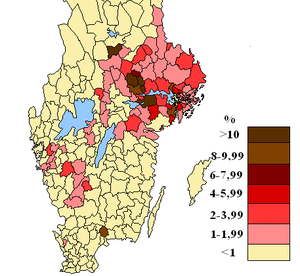
Sverigefinner
Finsktalende i sydlige Sverige i procent, 2005
Sverigefinner er den del af den svenske befolkning, der nedstammer fra finner. Da Finland i over 600 år indgik som en del af Sverige, er der i dag en relativt stor andel af sverigefinner. Hvis man regner fire generationer med, udgør antallet af sverigefinner over 712.000.